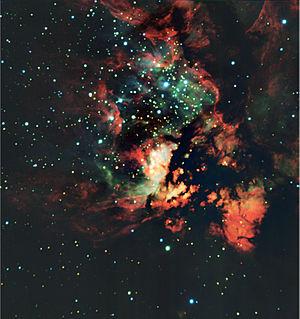
NGC 3576 est une nébuleuse en émission située dans la constellation de la Carène. Elle a été découverte par l'astronome britannique John Herschel dans les nuits du 14 et du 16 mars 1834. En réalité, Herschel a cru observer six objets différents à l'aide de ses instruments et c'est pour cette raison que cette nébuleuse a reçu six numéros différents dans le New General Catalog soit NGC 3576, NGC 3579, NGC 3581, NGC 3582, NGC 3584 et NGC 3586. De nos jours, les astronomes nomment habituellement NGC 3576 la nébuleuse entière.